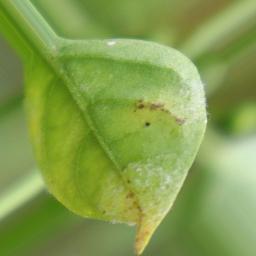
Label: powdery mildew